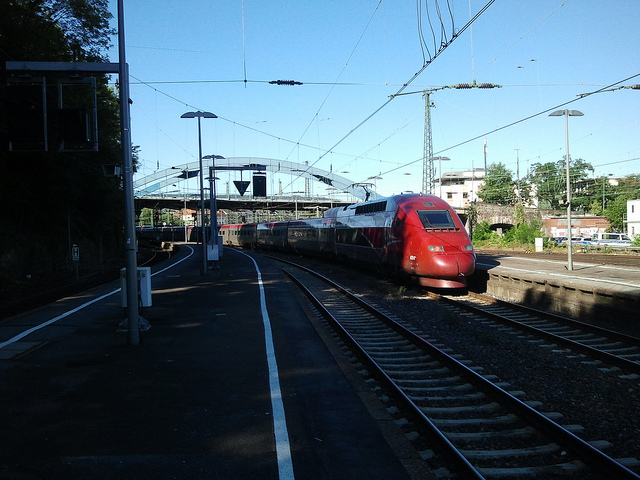
user: Given an image and a question. Answer the question in a short answer. Question: When was this type of transportation first used in france? Short Answer:
assistant: 1823